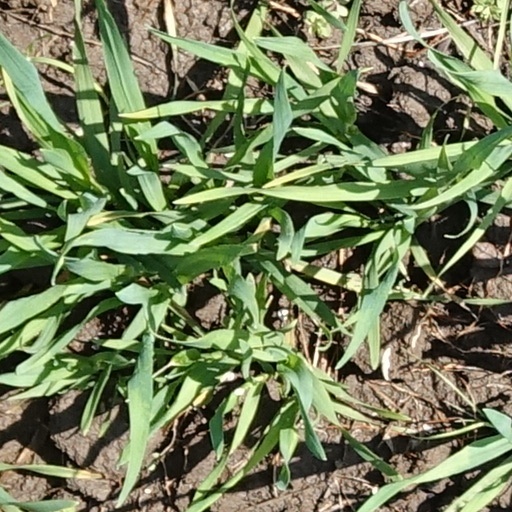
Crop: wheat